Koori

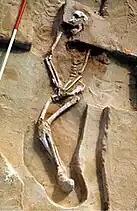
Ancient human remains discovered at Lake Mungo, New South Wales

In Western Victoria, structures from ancient Koori populations have been discovered, including stone-walled fishing traps measuring up to six metres in height and three kilometres in length. The traps date to approximately 6,600 years old, making them one of the world's oldest known fish-trapping system. Similarly aged "village" sites have been found in South-Eastern Victoria, featuring wooden structures, garden areas and agricultural wetlands.